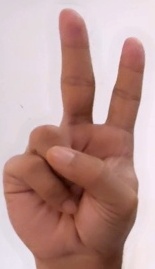
ASL sign: V